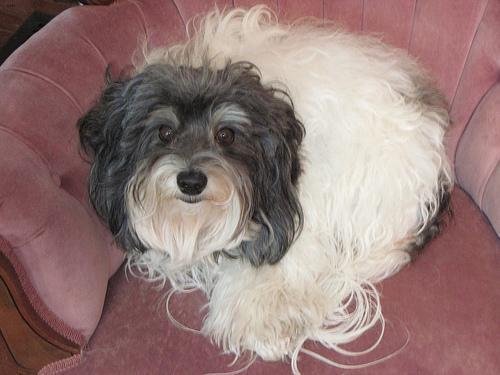
havanese